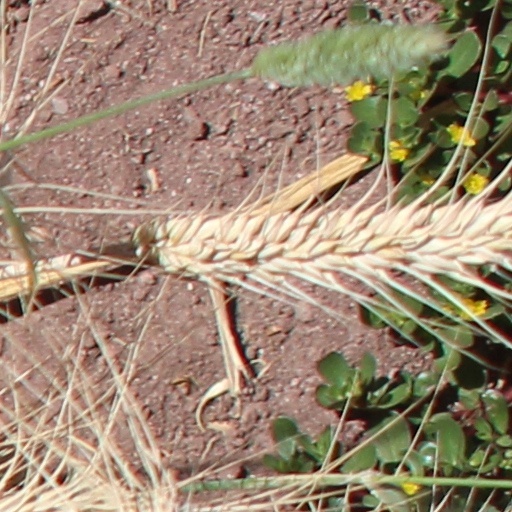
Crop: wheat